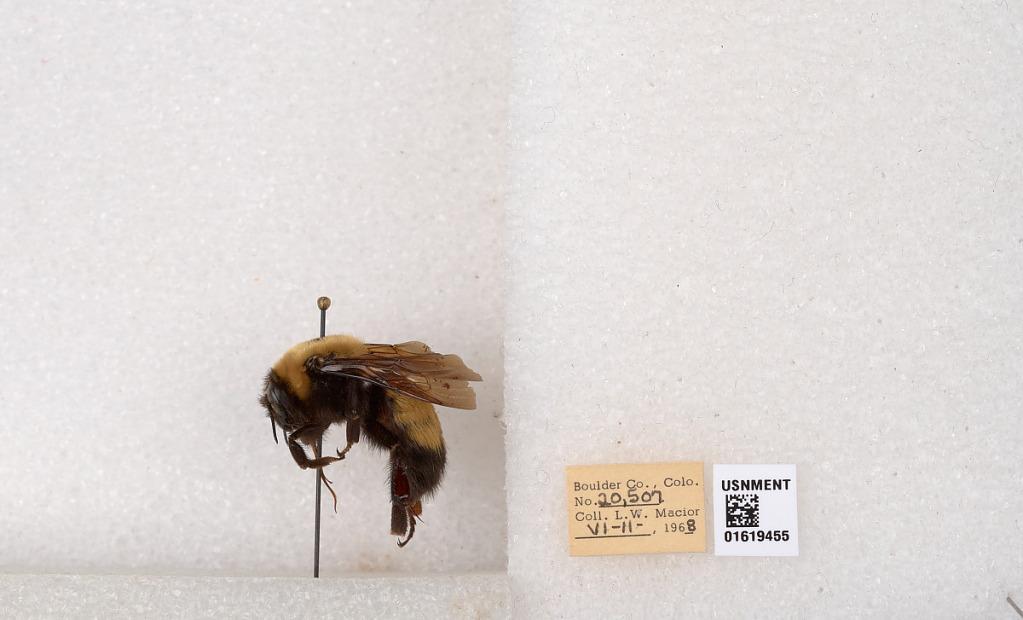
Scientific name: Bombus (Bombus) nevadensis Cresson